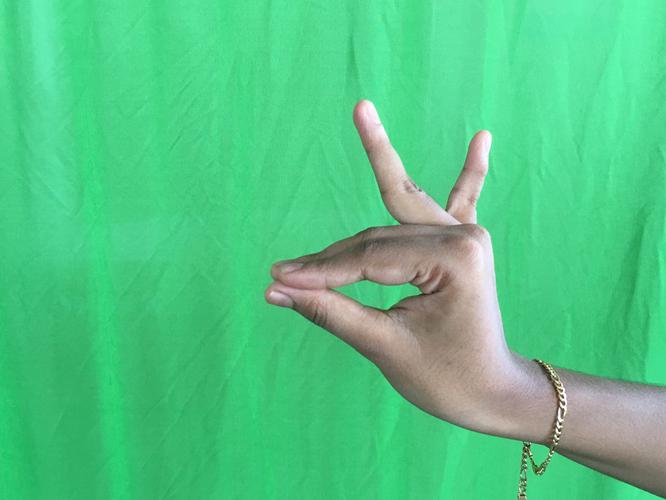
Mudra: Katakamukha_1
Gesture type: single_hand